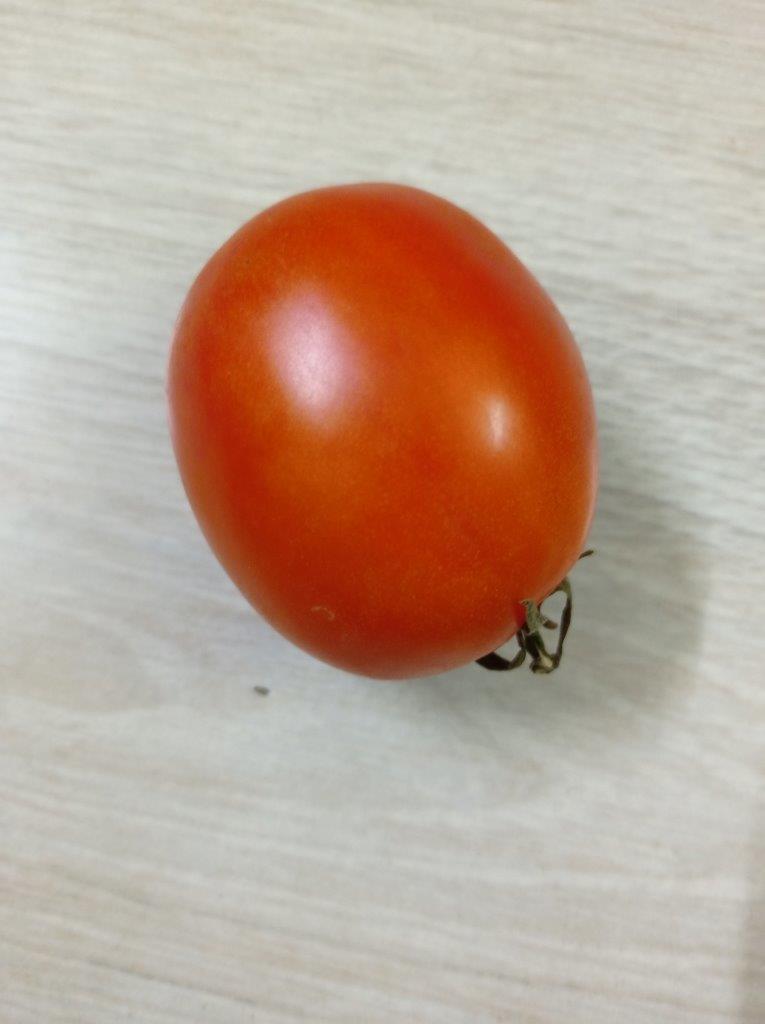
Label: Fresh